Pentatomidae

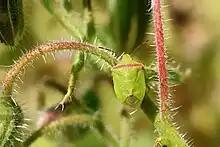
Red shouldered Stink Bug

The name "Pentatomidae" is from the Greek "pente" meaning "five" and "tomos" meaning "section", and refers to the five segments of their antennae. Pentatomids are generally called "shield bugs" in British English, or "stink bugs" in American English. However, the term shield bugs is also applied broadly to include several related families (e.g. Acanthosomatidae, Scutelleridae, and Cydnidae), or specifically only to refer to species in the family Acanthosomatidae. The term shield bug refers to the generalized body shape of adult bugs in these families which resembles a heraldic shield when viewed from above.